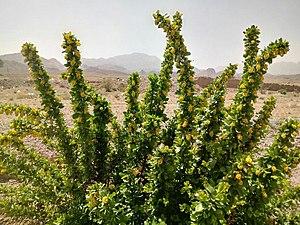
Le genre Berberis regroupe environ 450 à 500 espèces d'arbustes épineux à feuilles caduques et à feuilles persistantes de 1 à 5 m de hauteur, originaire des régions tempérées et subtropicales d'Europe, d'Asie, d'Afrique, et d'Amérique. Ils sont étroitement liés au genre Mahonia.